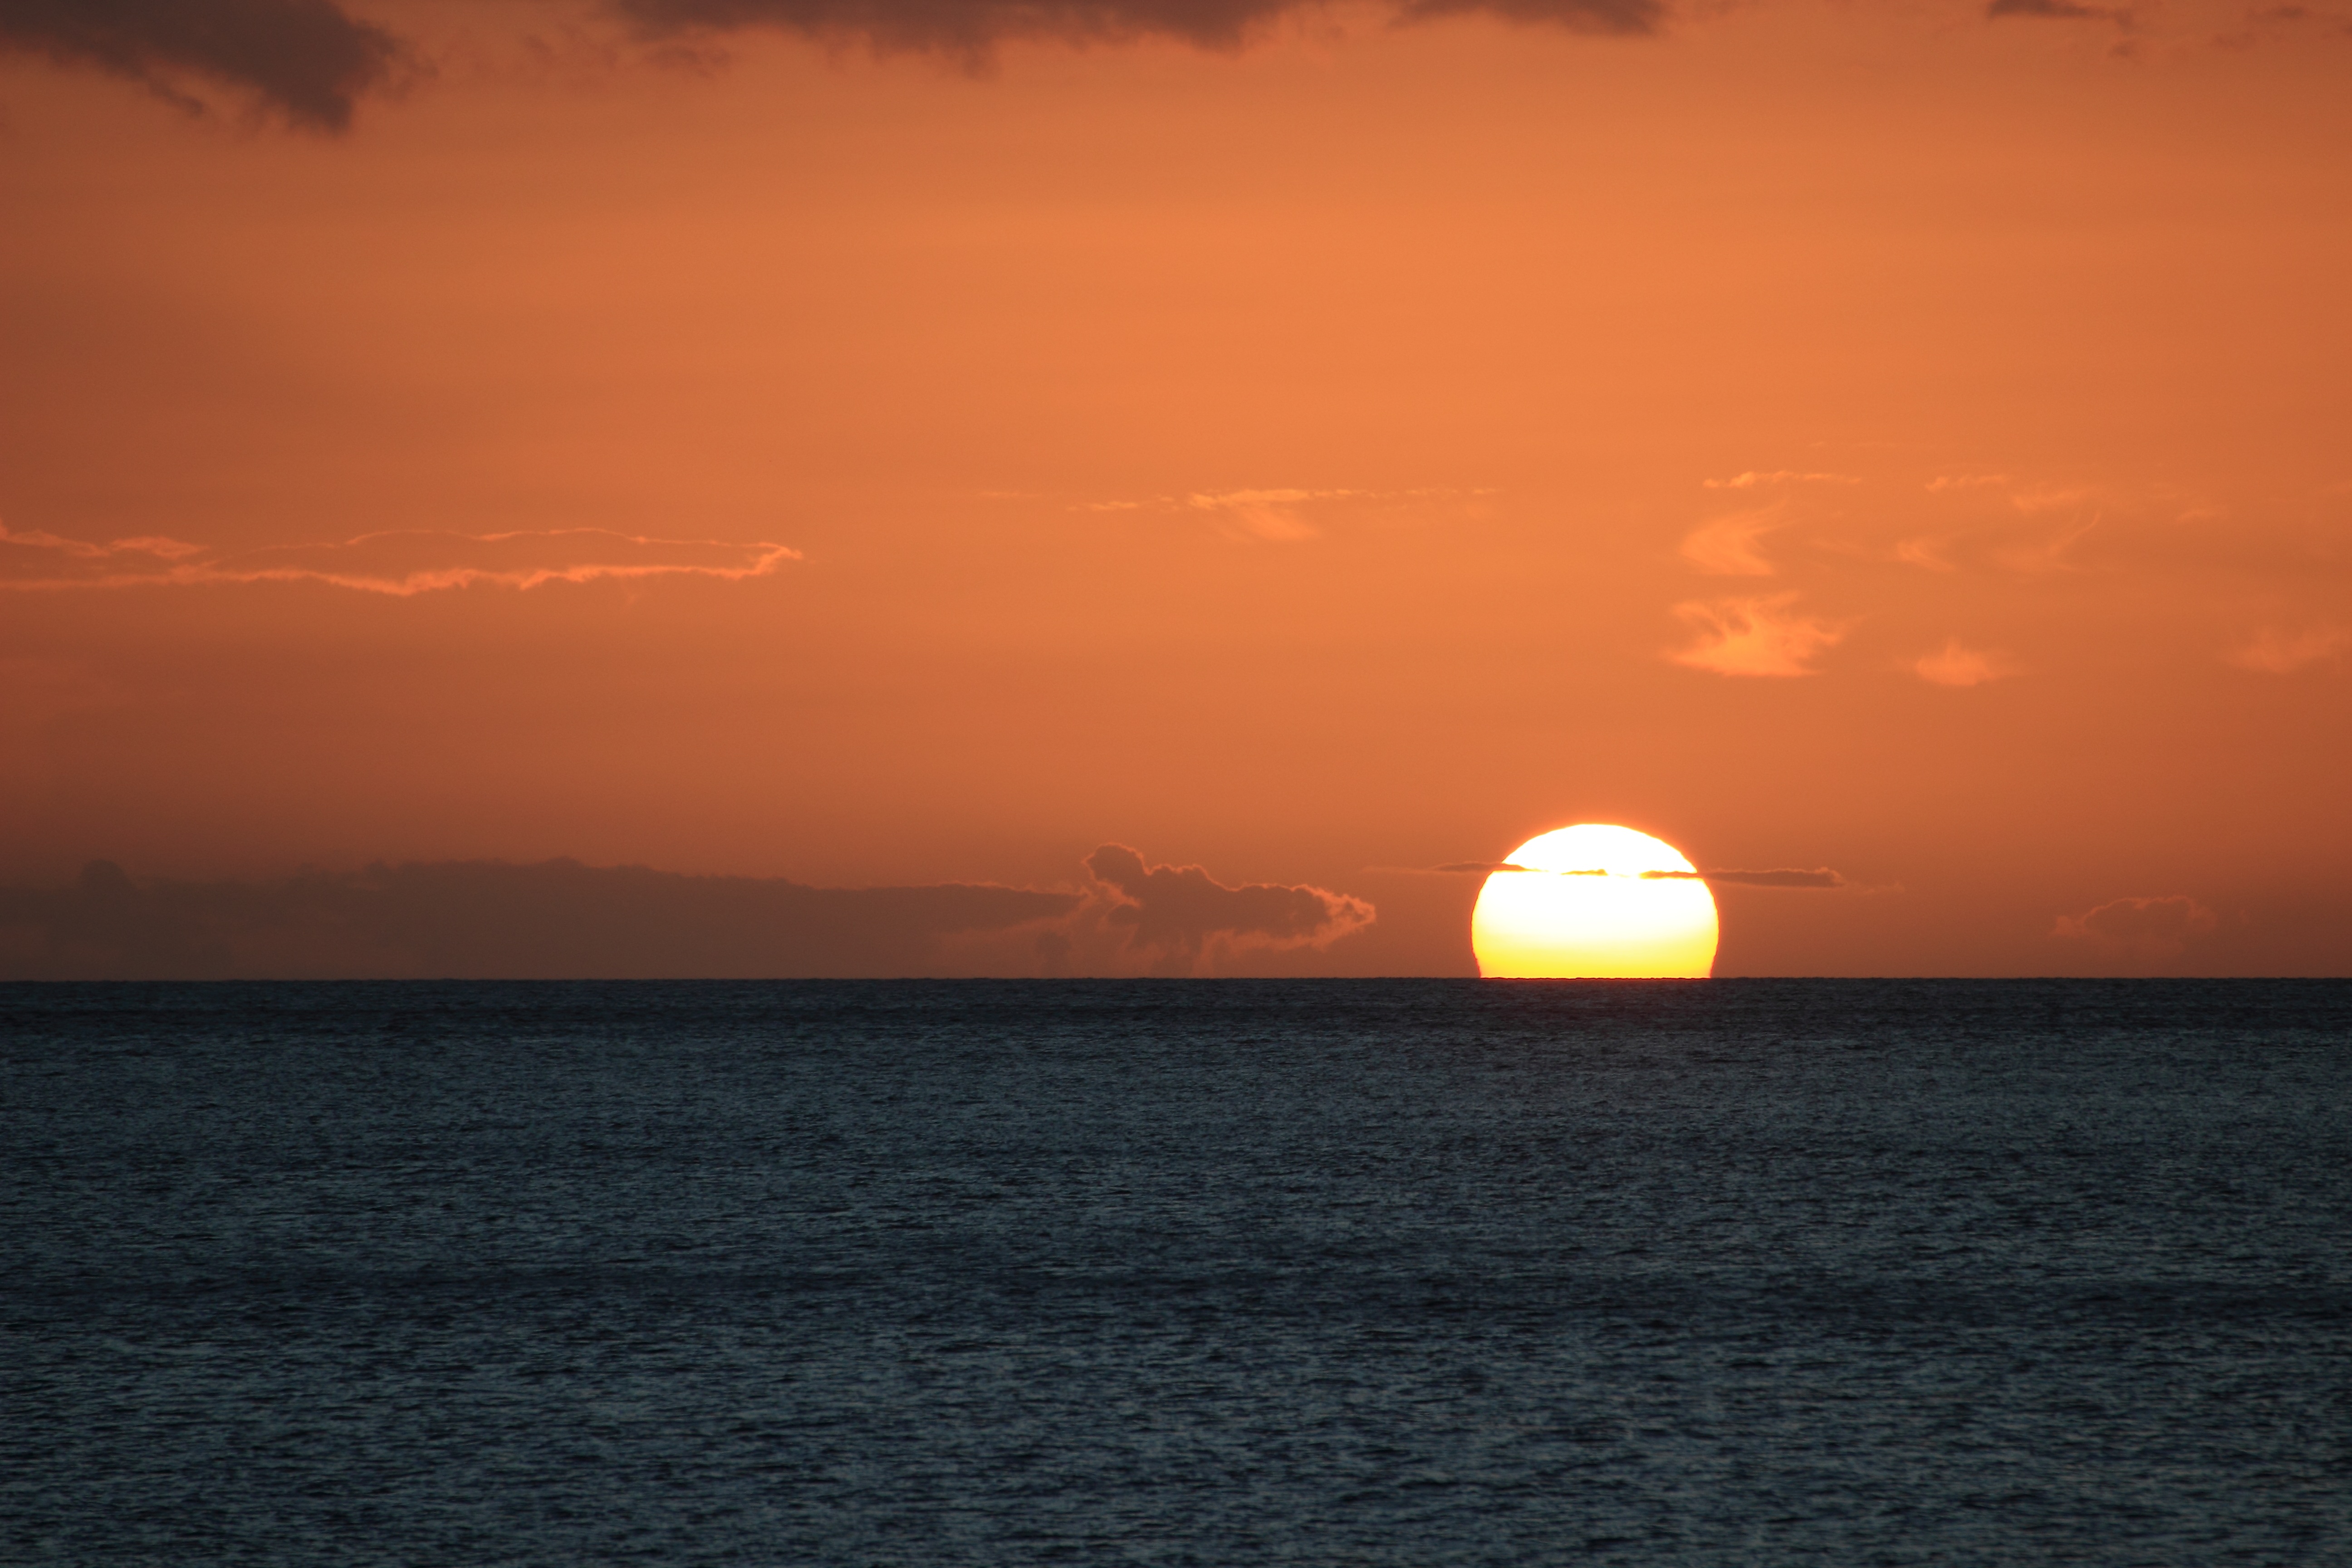
beach, sea, coast, nature, ocean, horizon, cloud, sun, sunrise, sunset, sunlight, morning, dawn, dusk, evening, afterglow, guadeloupe